History of USM Alger (1937–2010)

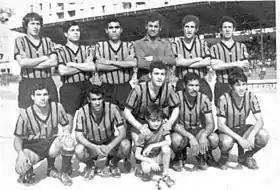
USM Alger 1969–70 with From Left to Right: Stand Up : Abdouche - Berahma - Saadi - Zebairi - Debbah - Belbekri. Sitting Tchalabi - Allik - Meziani - Zitoune - Aissaoui.

In the late 1960s and early 1970s, USM Alger became a dominant force in Algerian football, reaching the Algerian Cup final seven times, including a remarkable streak of five consecutive finals from 1969 to 1973. Prior to that, the team had been eliminated three times in the semi-finals, all by the same opponent ES Sétif.